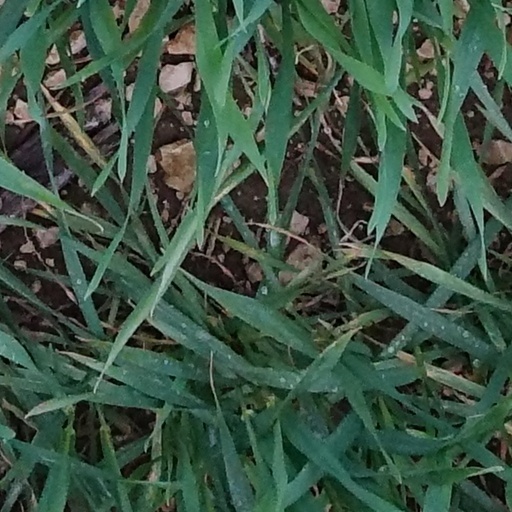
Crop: wheat